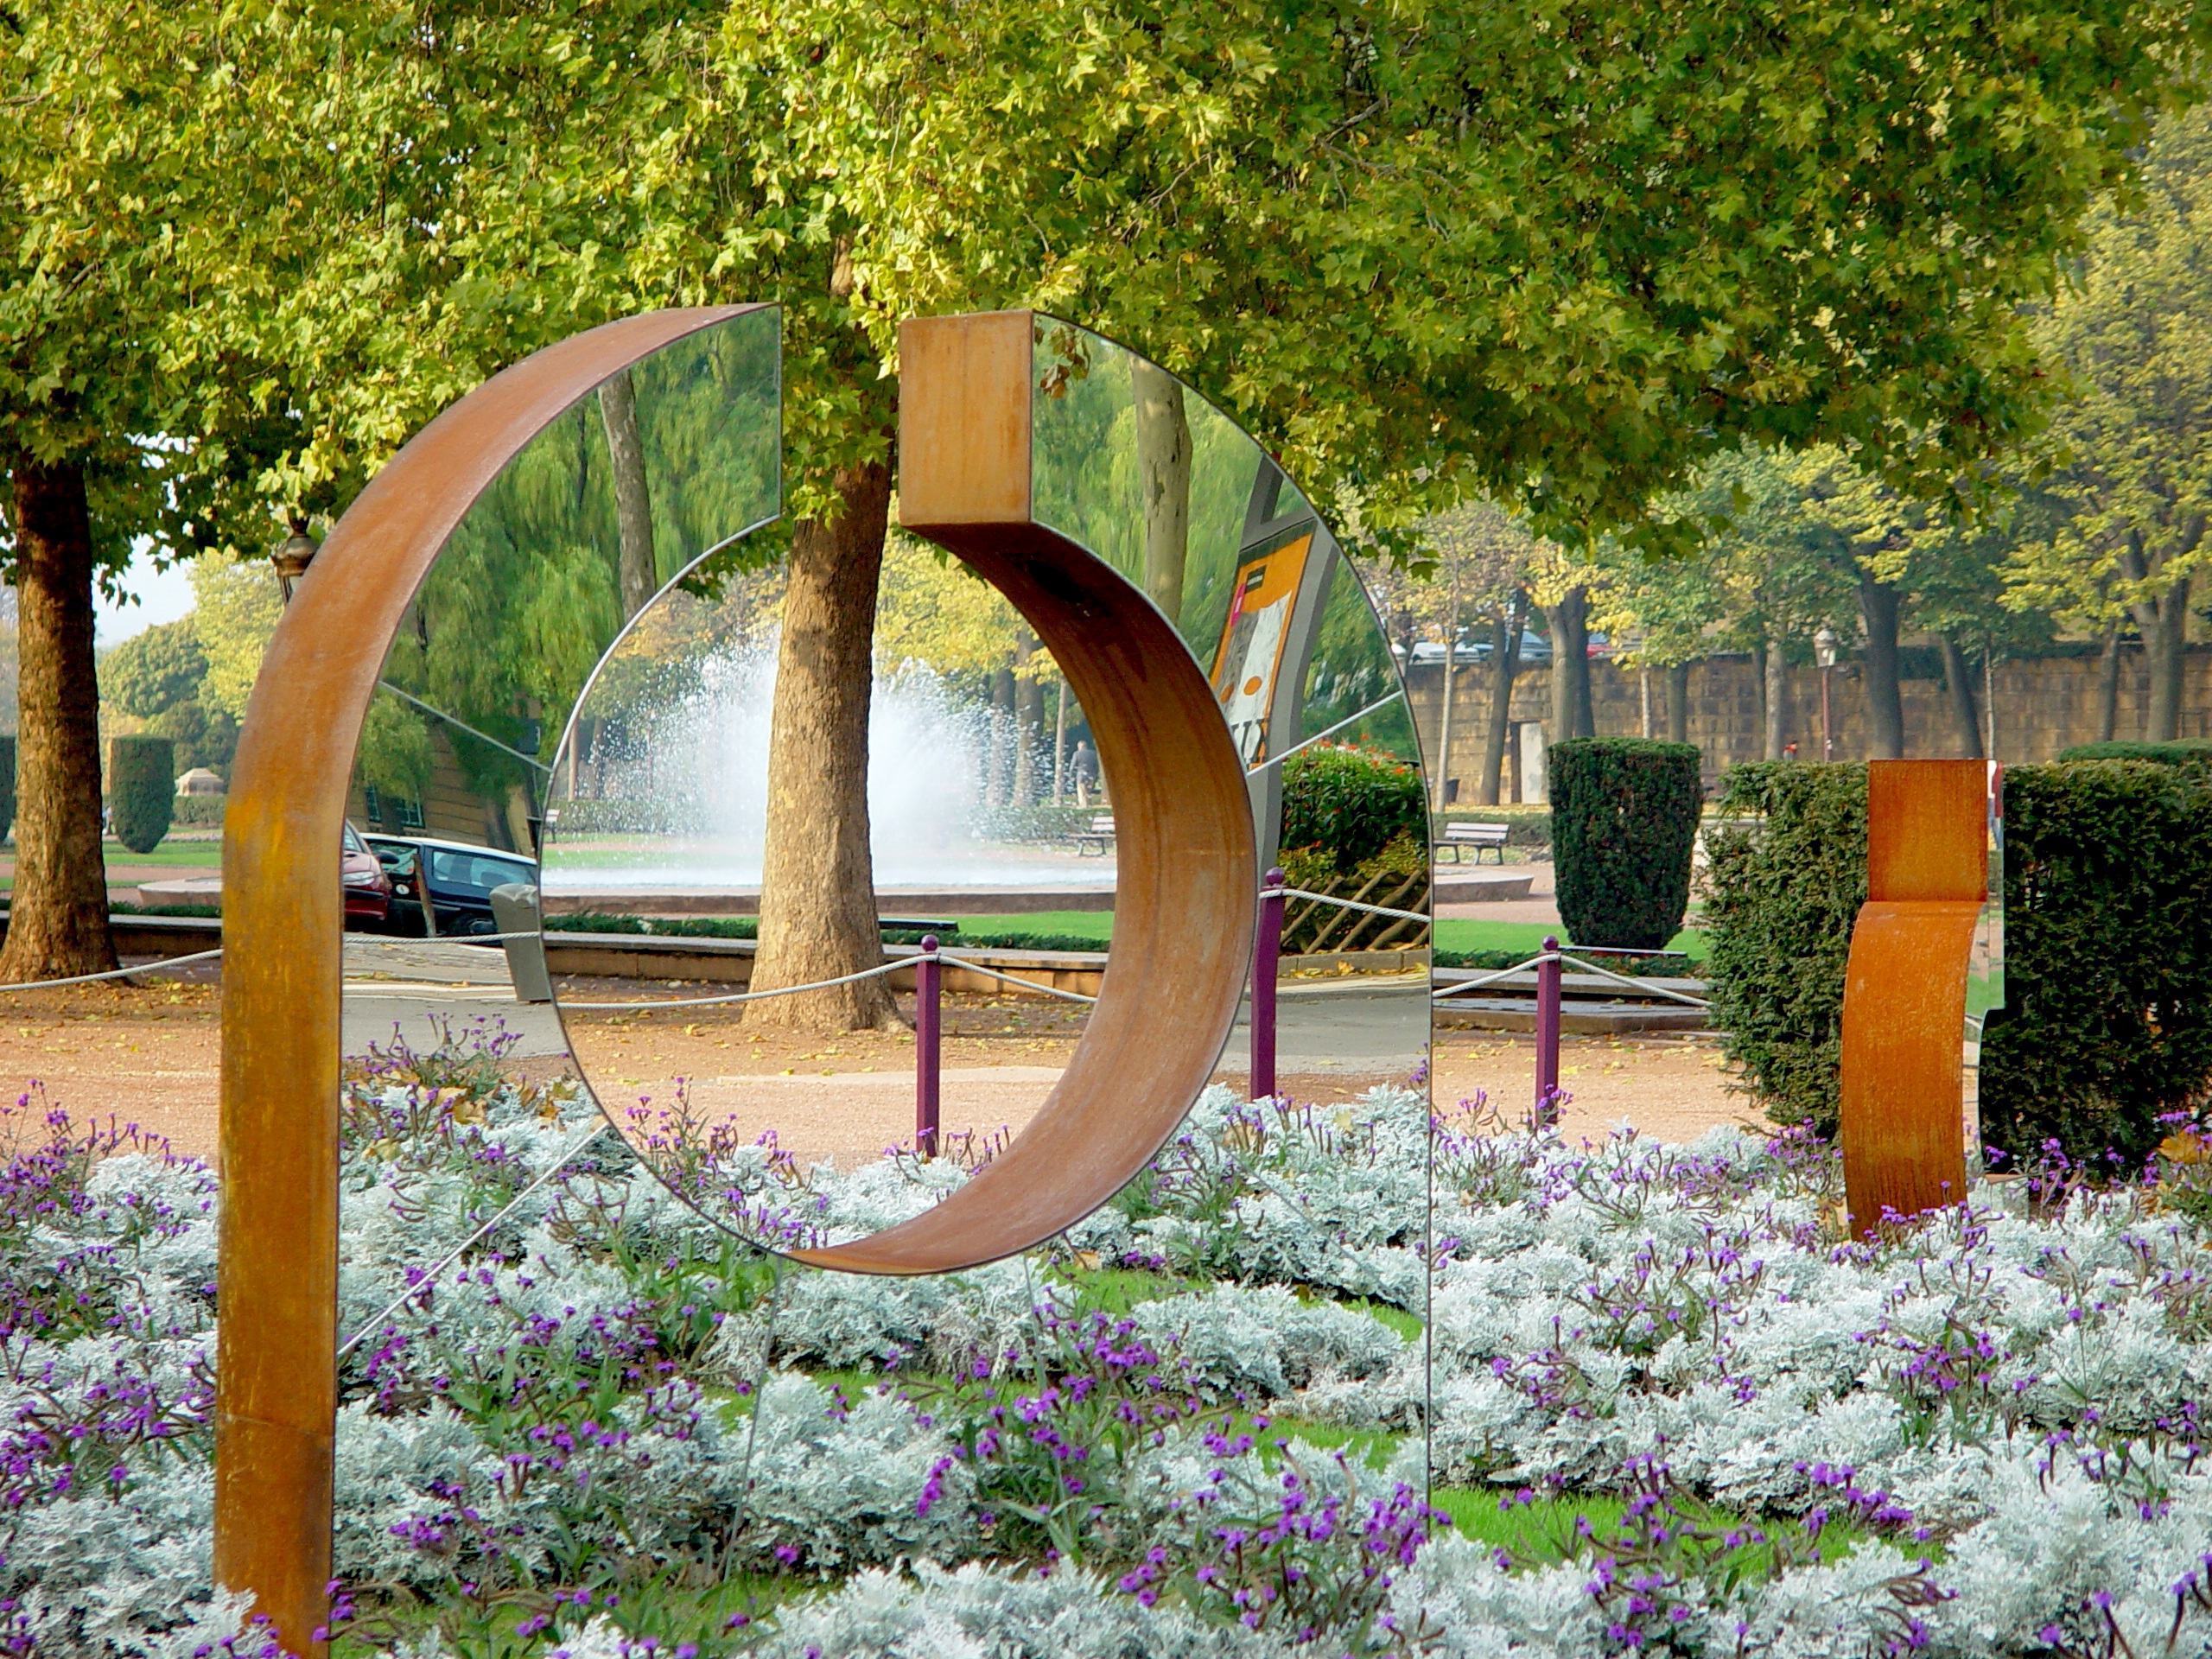
leaf, flower, arch, park, backyard, botany, garden, flora, modern, reflect, sculpture, art, shrub, botanical garden, estate, yard, mirroring, metz, parc caserne ney, outdoor structure